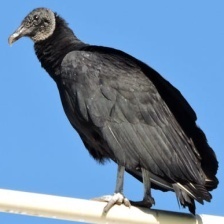
Species: BLACK VULTURE
Scientific name: CORAGYPS ATRATUS
ImageNet parent category: vulture